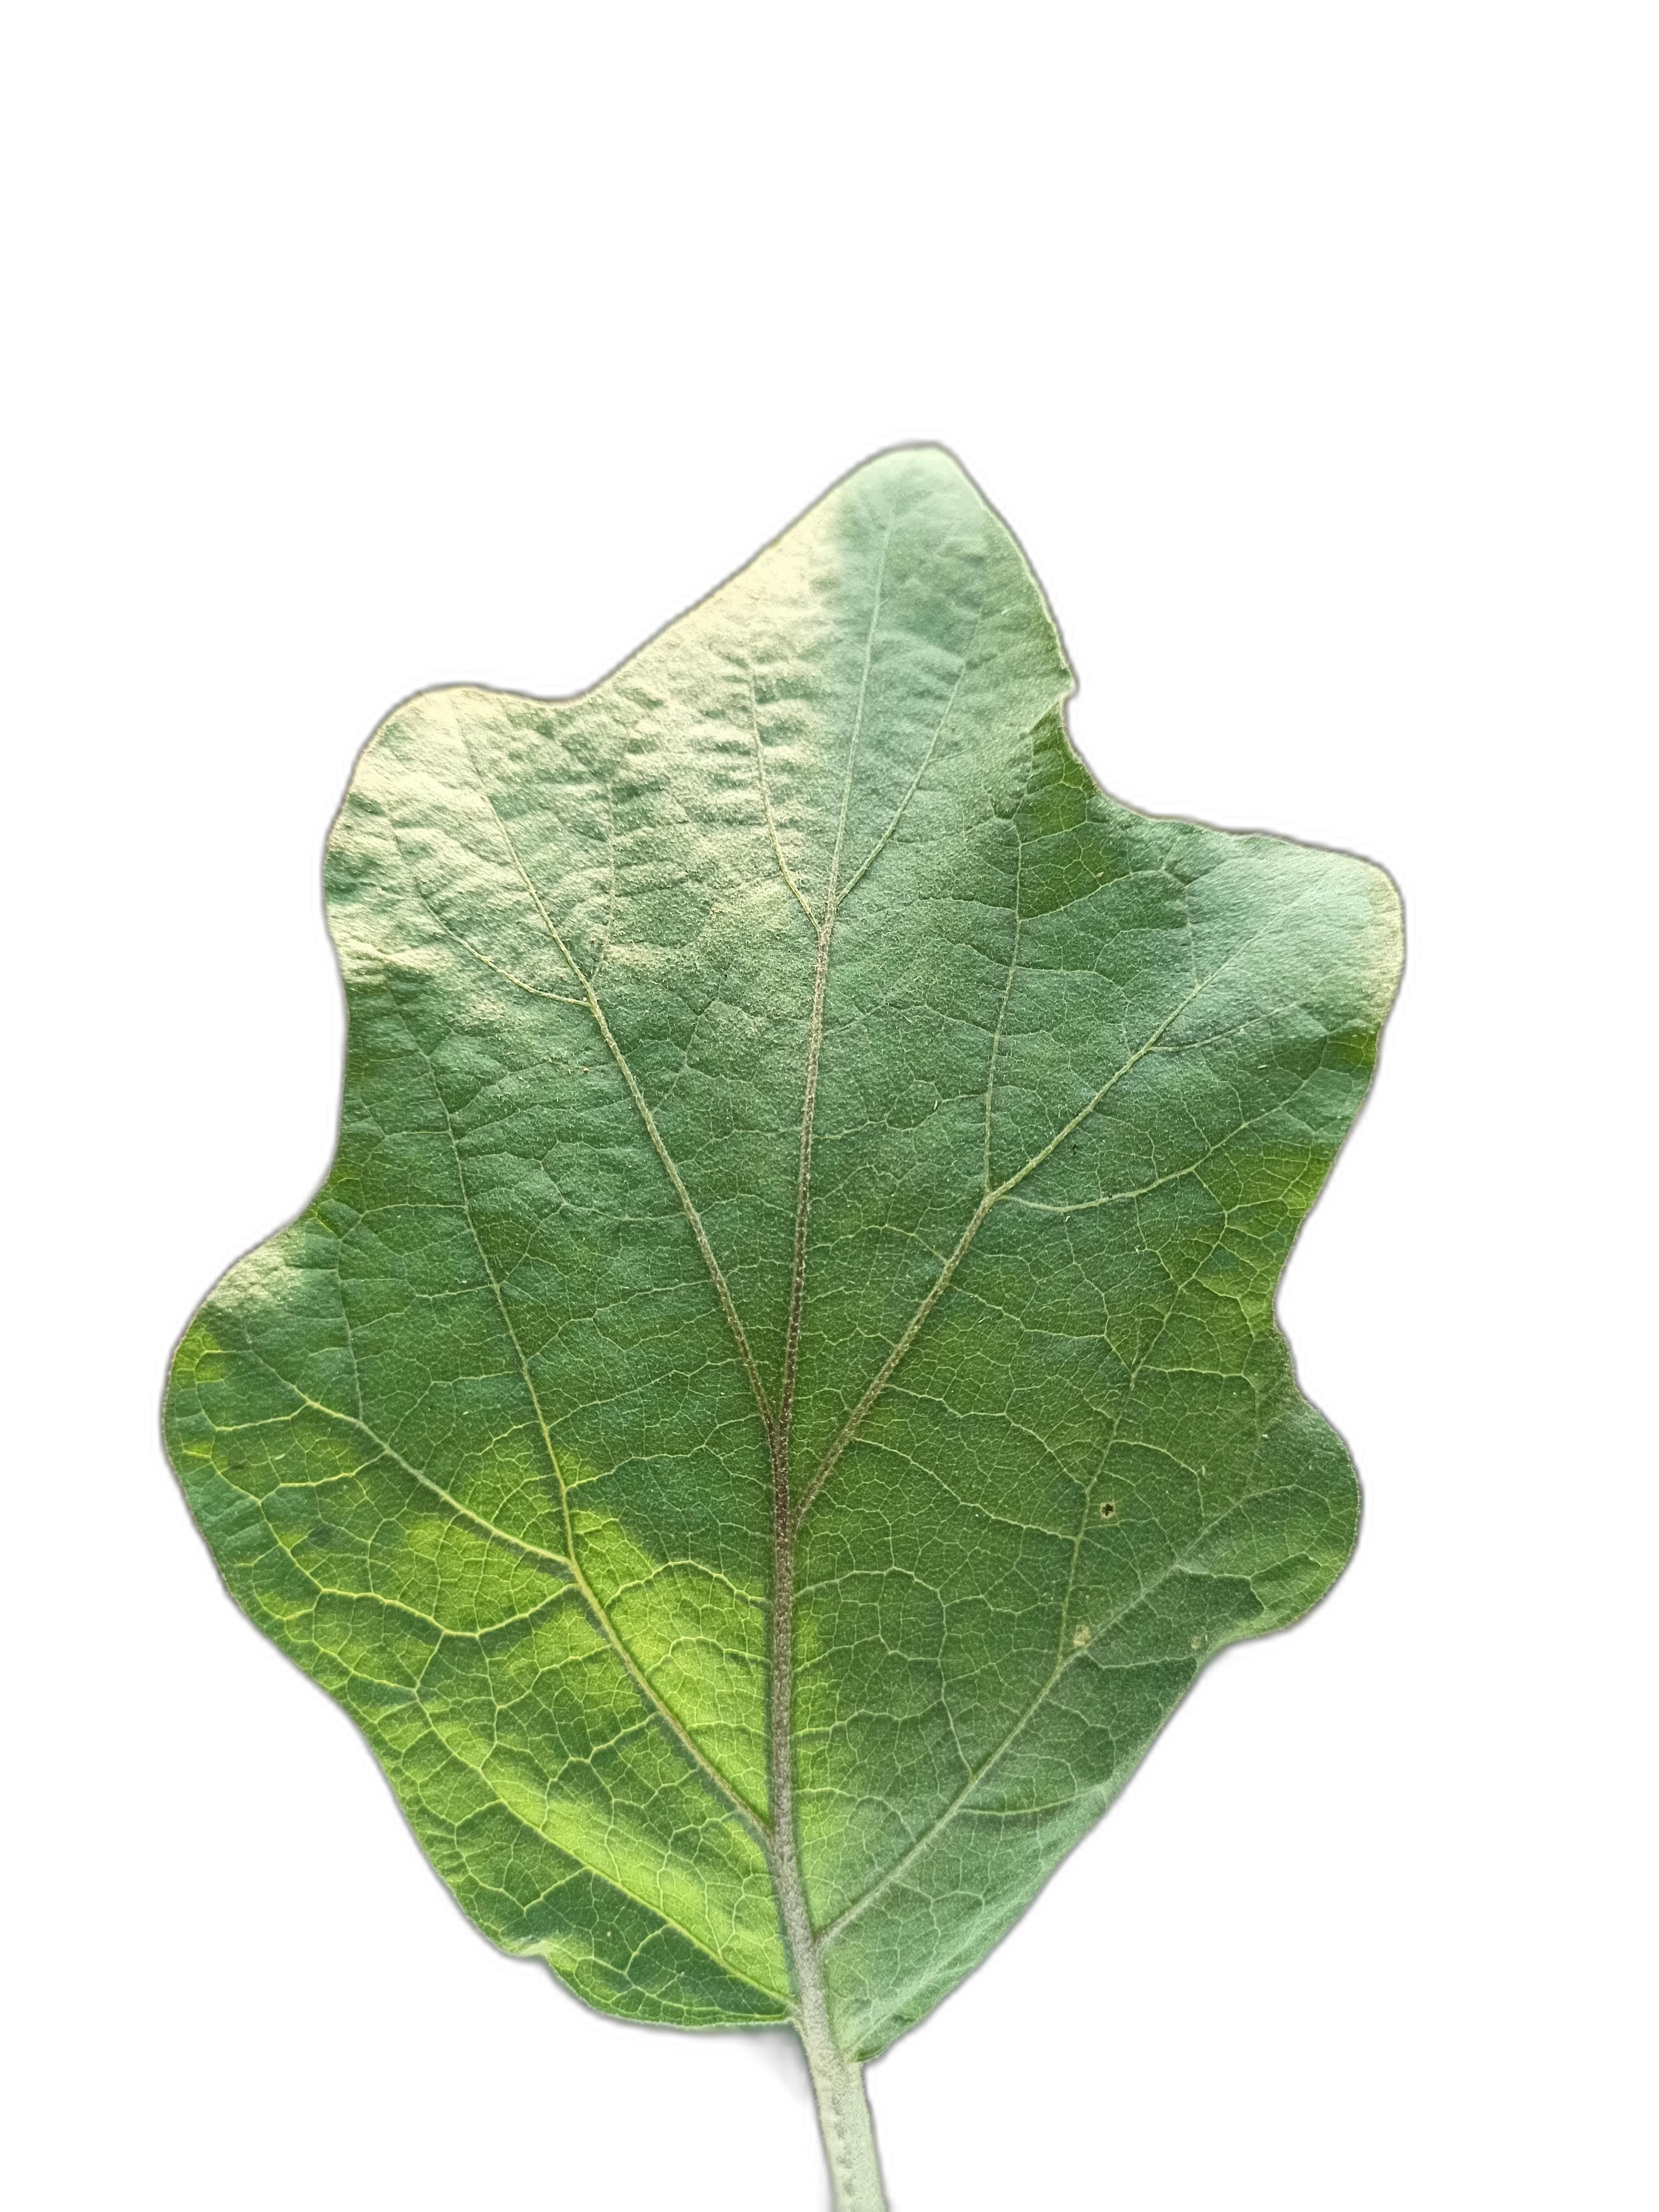
Label: Healthy Leaf